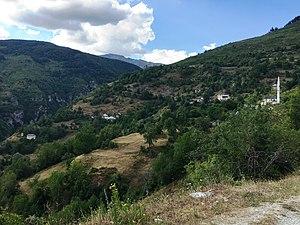
Nistrovo est un village de l'ouest de la Macédoine du Nord, situé dans la municipalité de Mavrovo et Rostoucha. Le village comptait 121 habitants en 2002. Il est majoritairement albanais.